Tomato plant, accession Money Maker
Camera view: vertical (180 deg); turntable rotation: 270 degrees
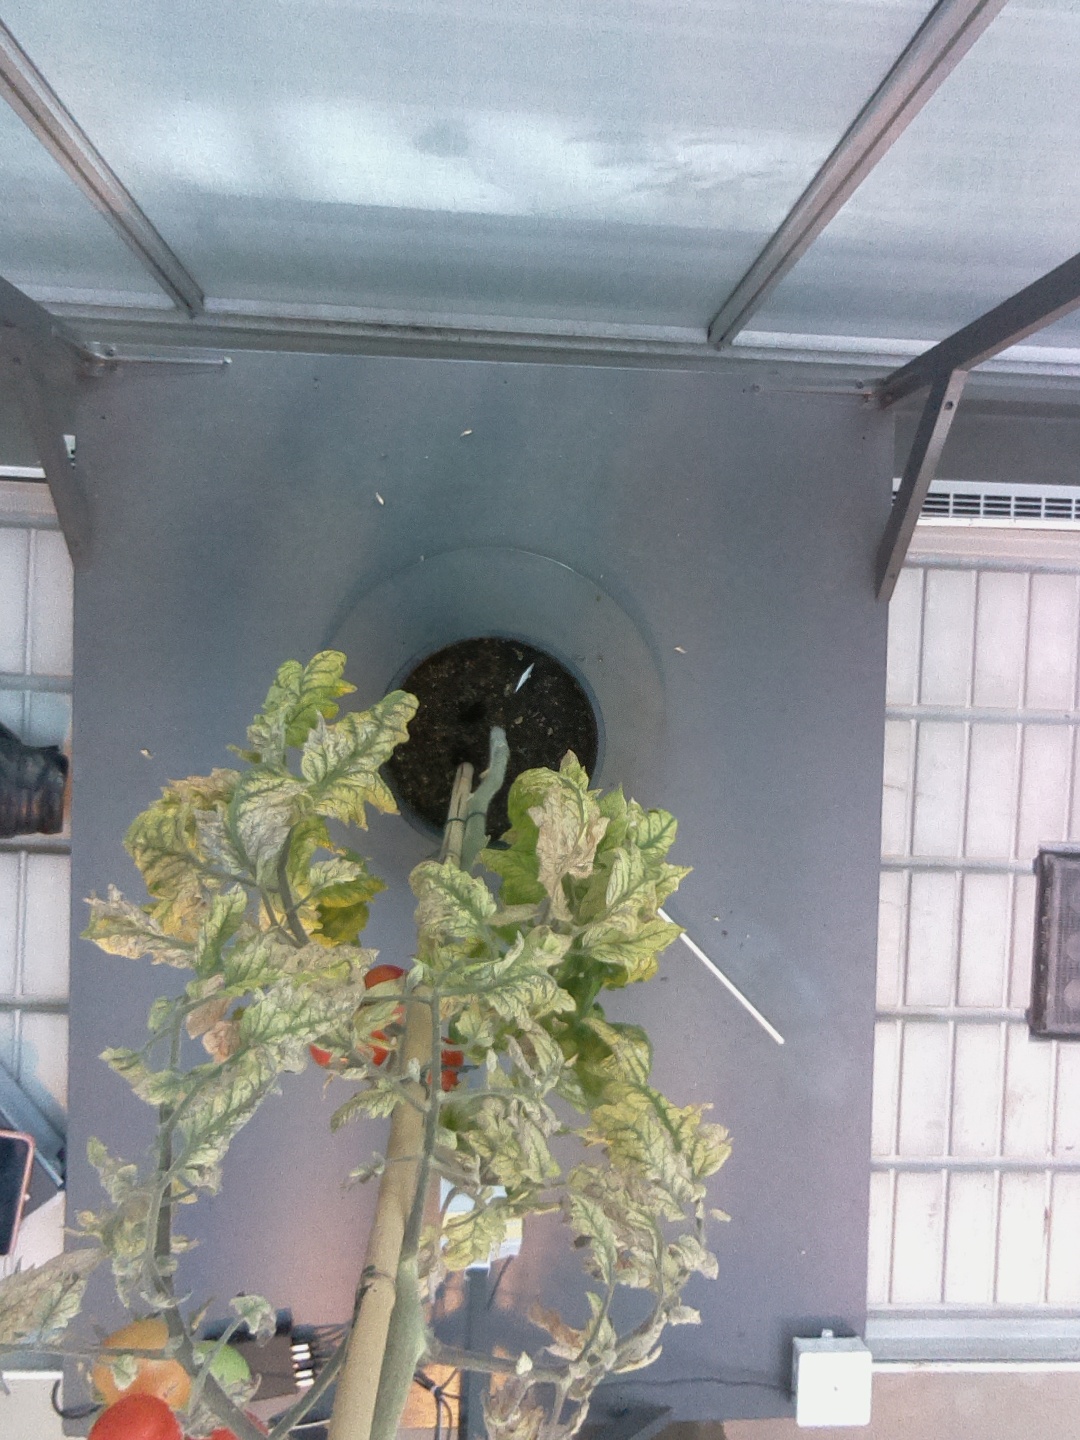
BBCH growth stage 88: 80%-90% of fruits show typical fully ripe color